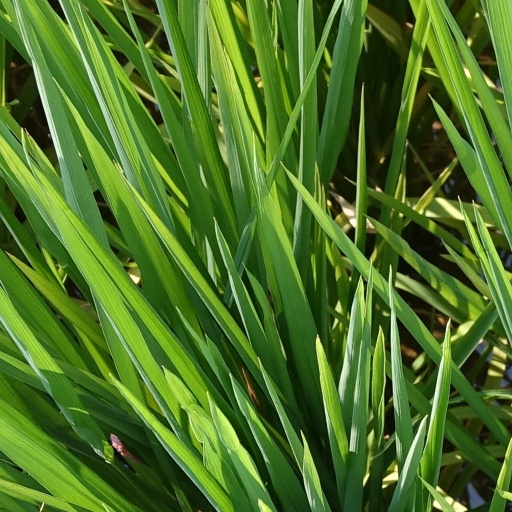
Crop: rice